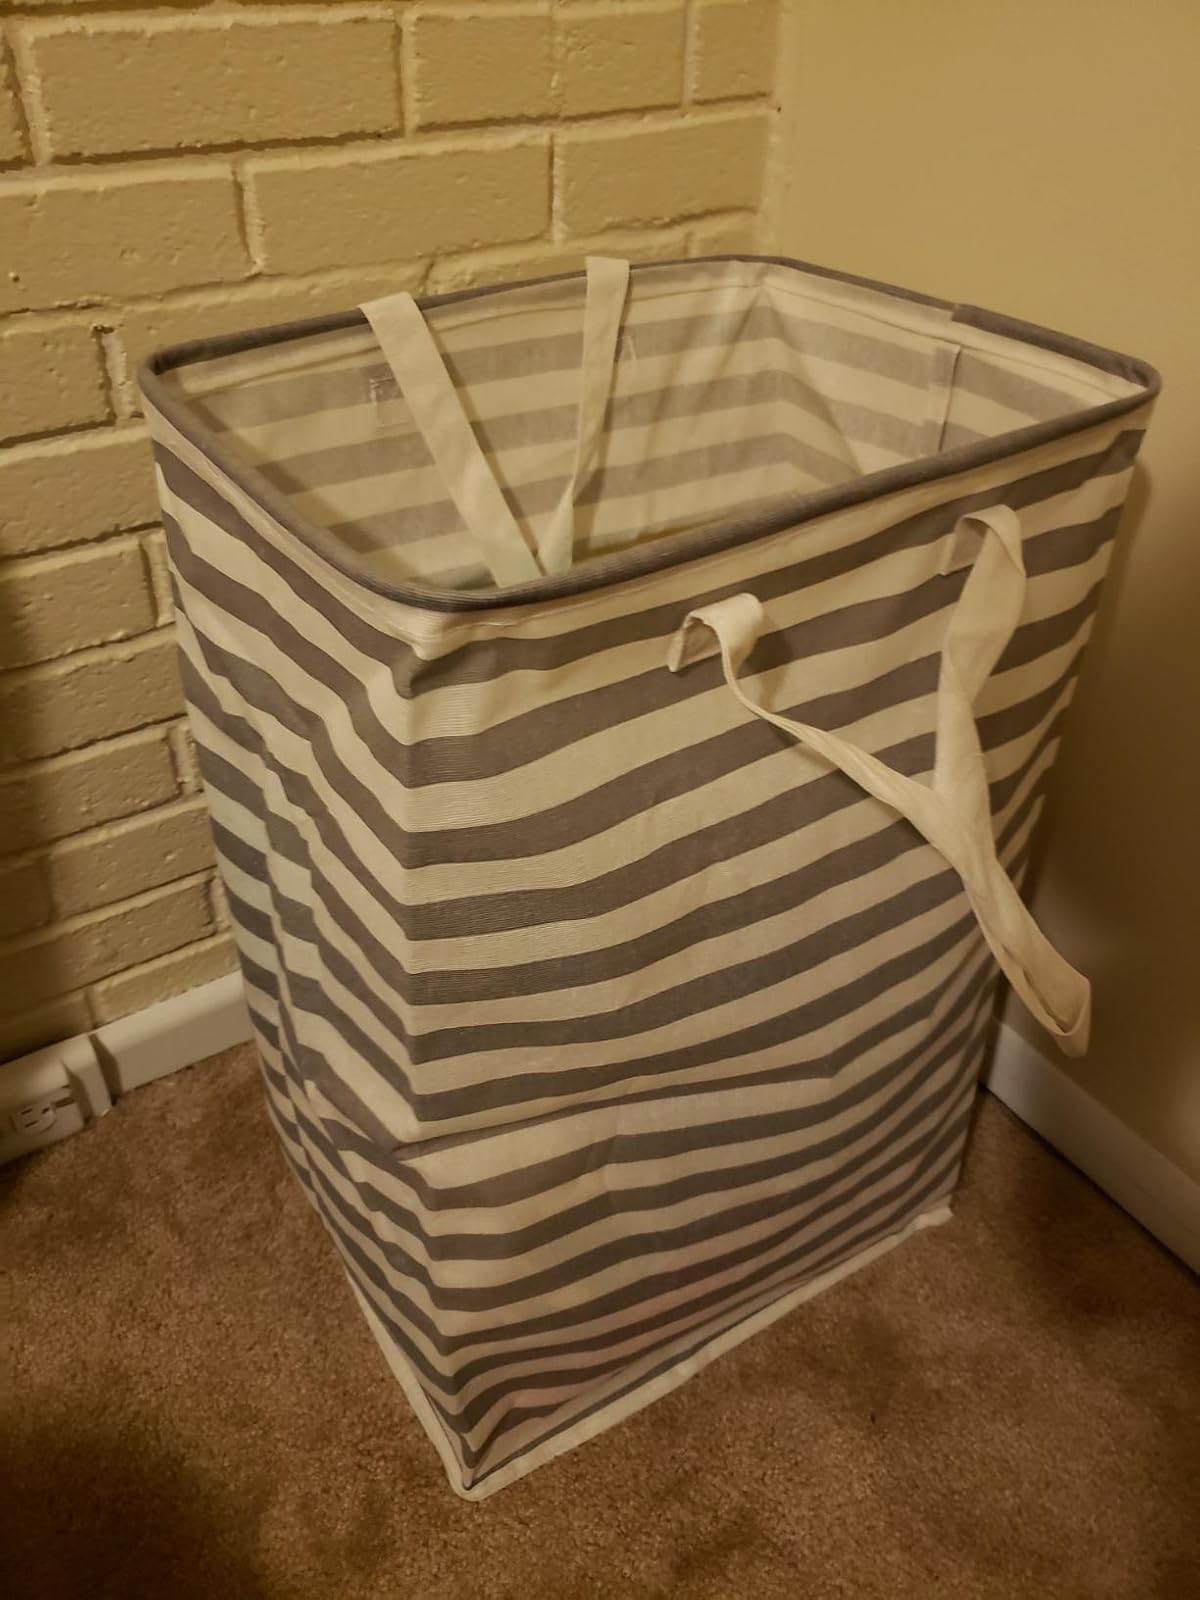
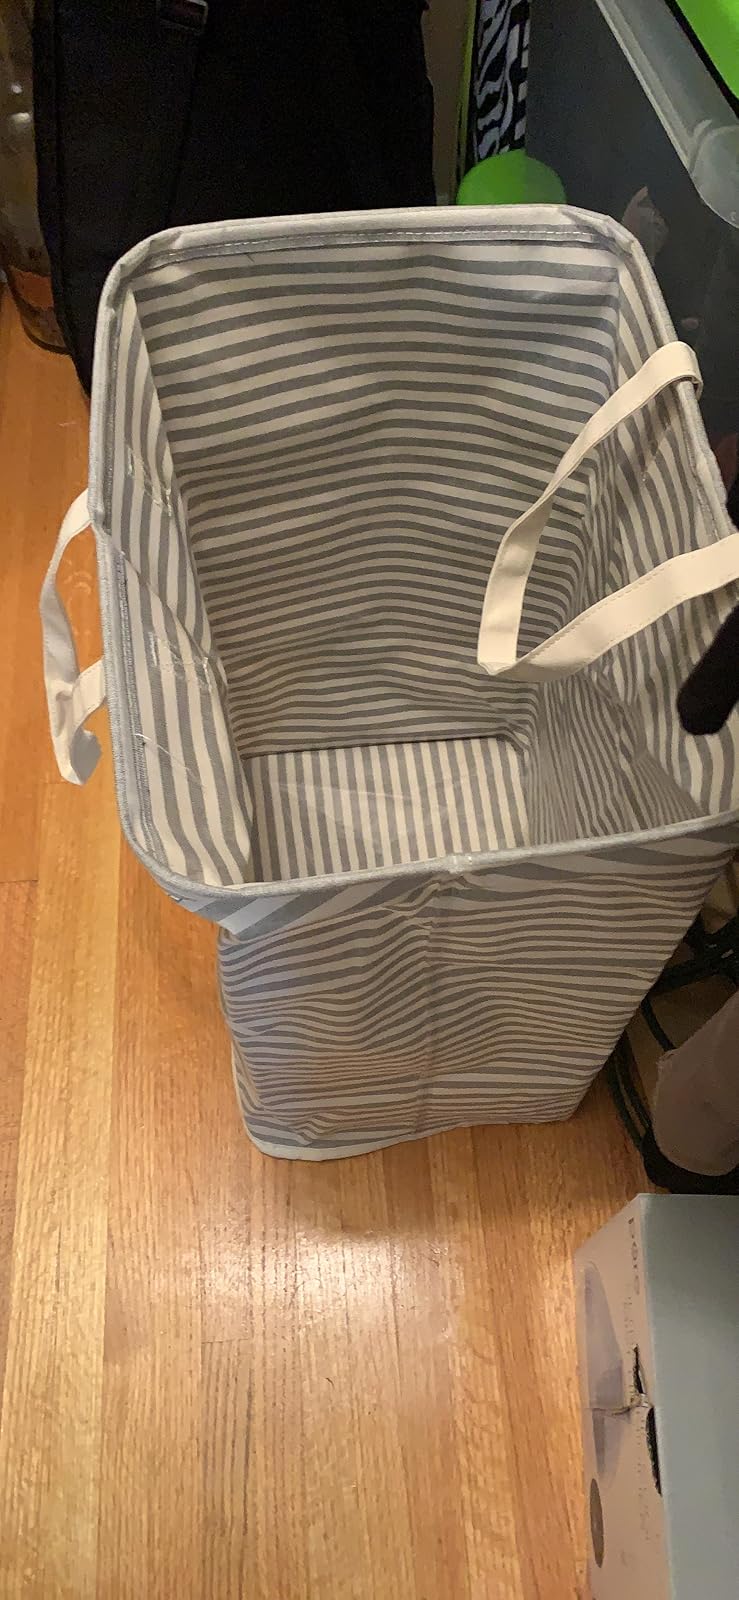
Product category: items_hamper
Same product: no